Dinant

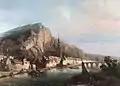
View of Dinant by Pierre Tetar van Elven

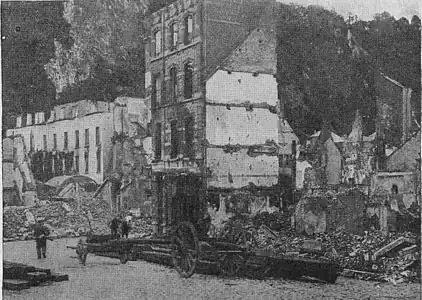
Dinant's destruction in World War I

In the 16th- and 17th-century wars between France and Spain, Dinant suffered destruction, famine, and epidemics, despite its neutrality. In 1675, the French army under Marshal François de Créquy occupied the city. Dinant was briefly taken by the Austrians at the end of the 18th century. The whole Bishopric of Liège was ceded to France in 1795. The "dinanderies" fell out of fashion and the economy of the city now rested on leather tanning and the manufacture of playing cards. The famous "couques de Dinant" also appeared at that time.